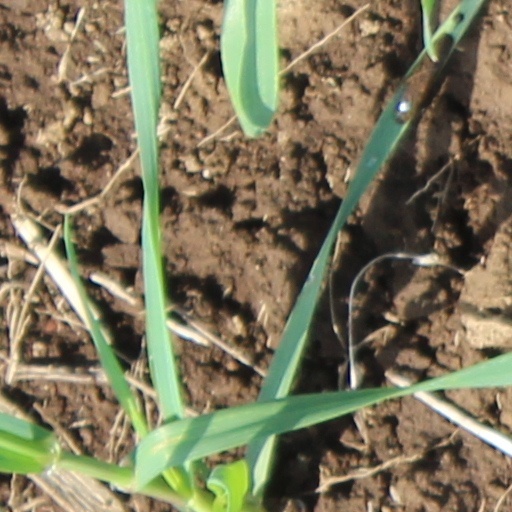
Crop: wheat